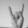
ASL letter: Y